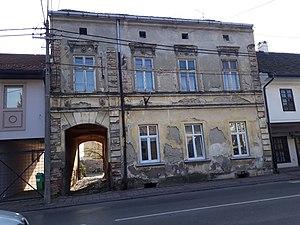
Cet article recense les monuments culturels du district de la Ville de Belgrade en Serbie.
Les monuments culturels protégés constituent une catégorie de monuments de Serbie inscrits sur une liste de monuments bénéficiant de la protection de l'État. Il s'agit d'une troisième catégorie de monuments protégés classés, par leur importance, après les monuments culturels d'importance exceptionnelle et les monuments culturels de grande importance.